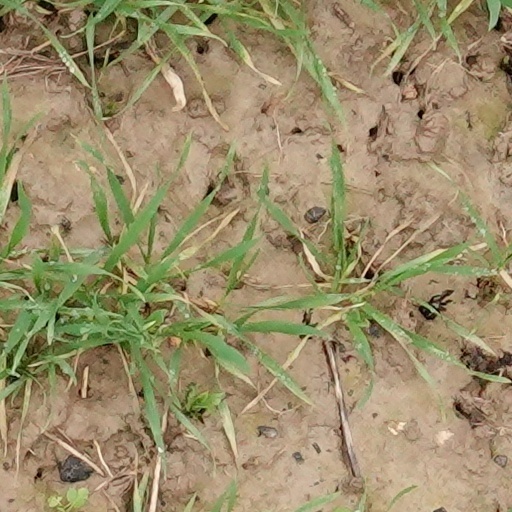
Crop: wheat